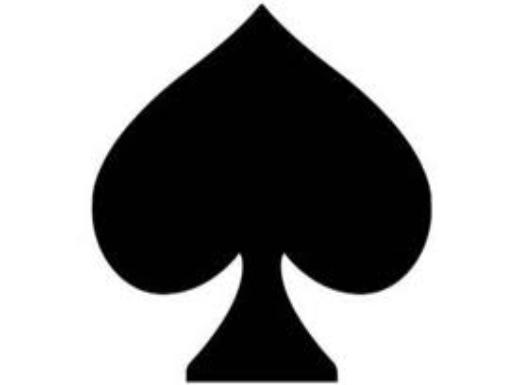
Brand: KATE SPADE-1
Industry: Clothes